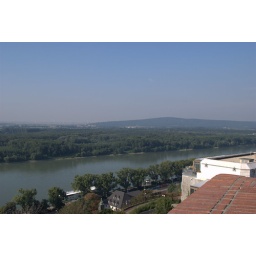
View of the river from the castle in Bratislava.